Człuchów

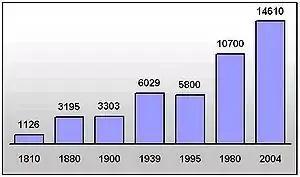
Historical population of Człuchów

From 1655-57 during the Swedish invasion of Poland, known as the Deluge, the previously impregnable castle was captured by the Kingdom of Sweden and the town was heavily damaged.